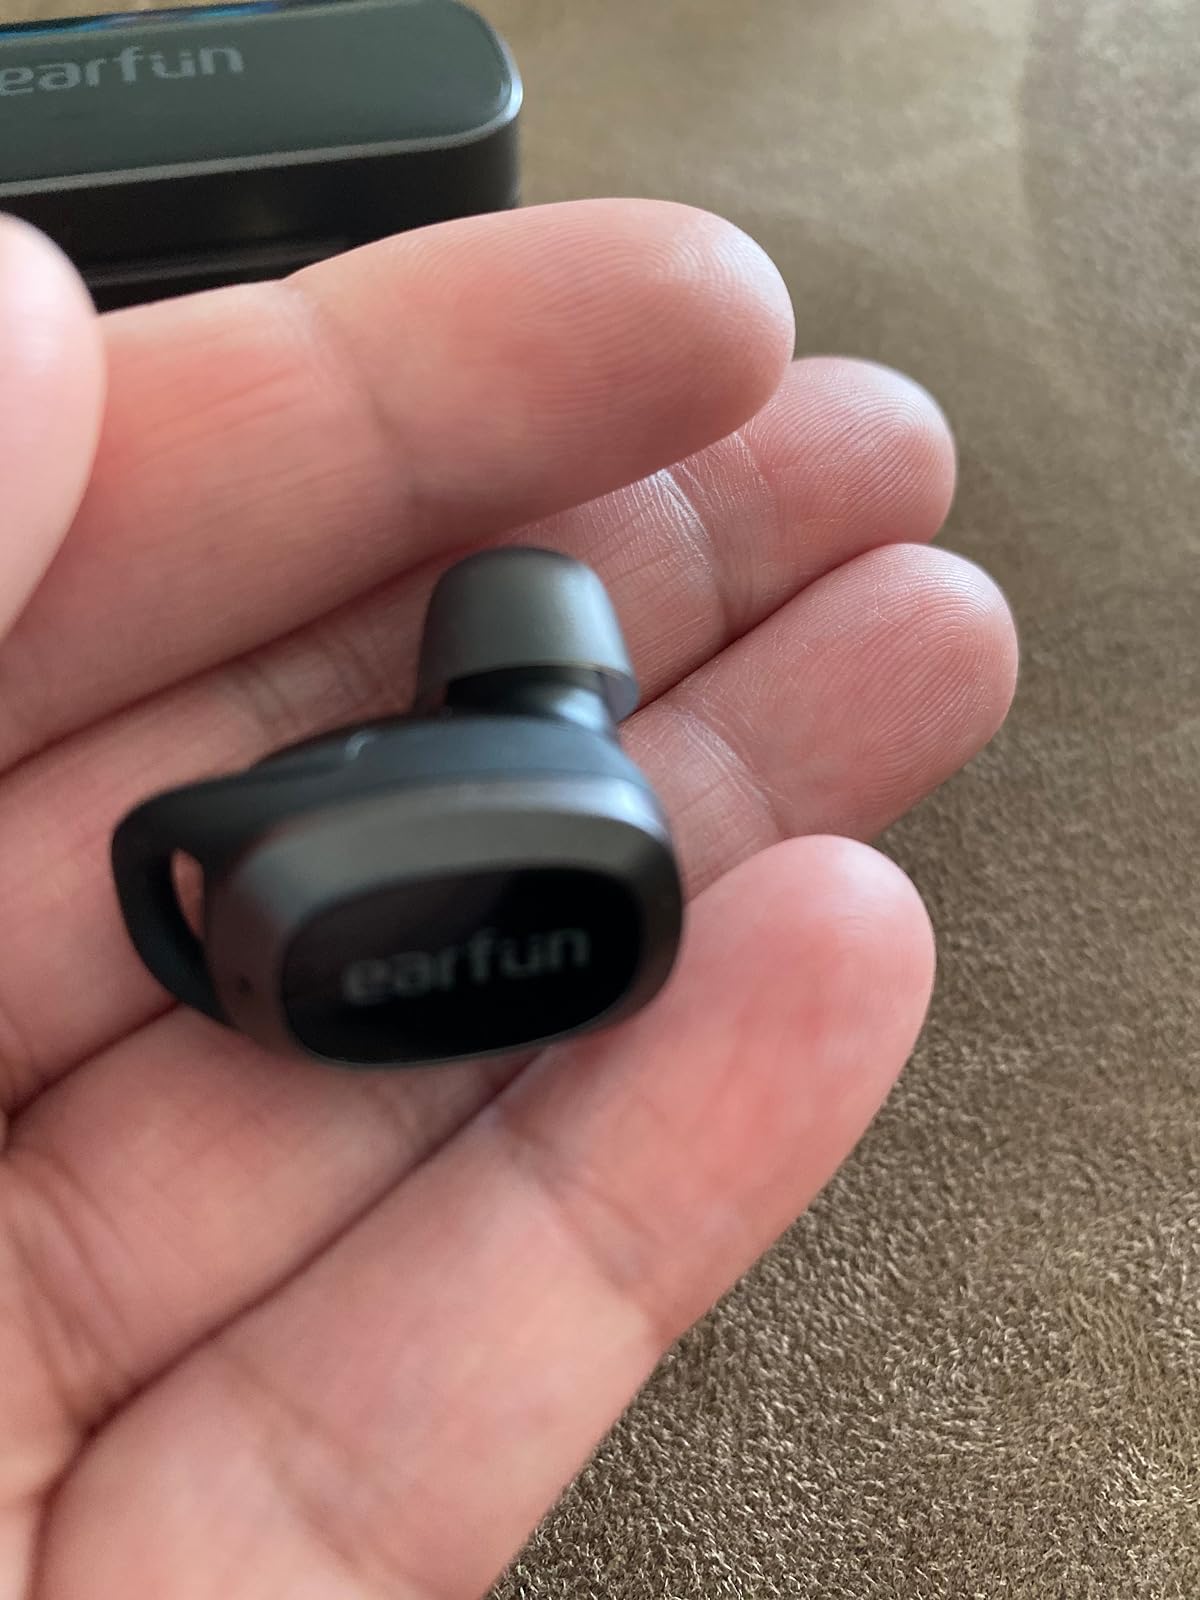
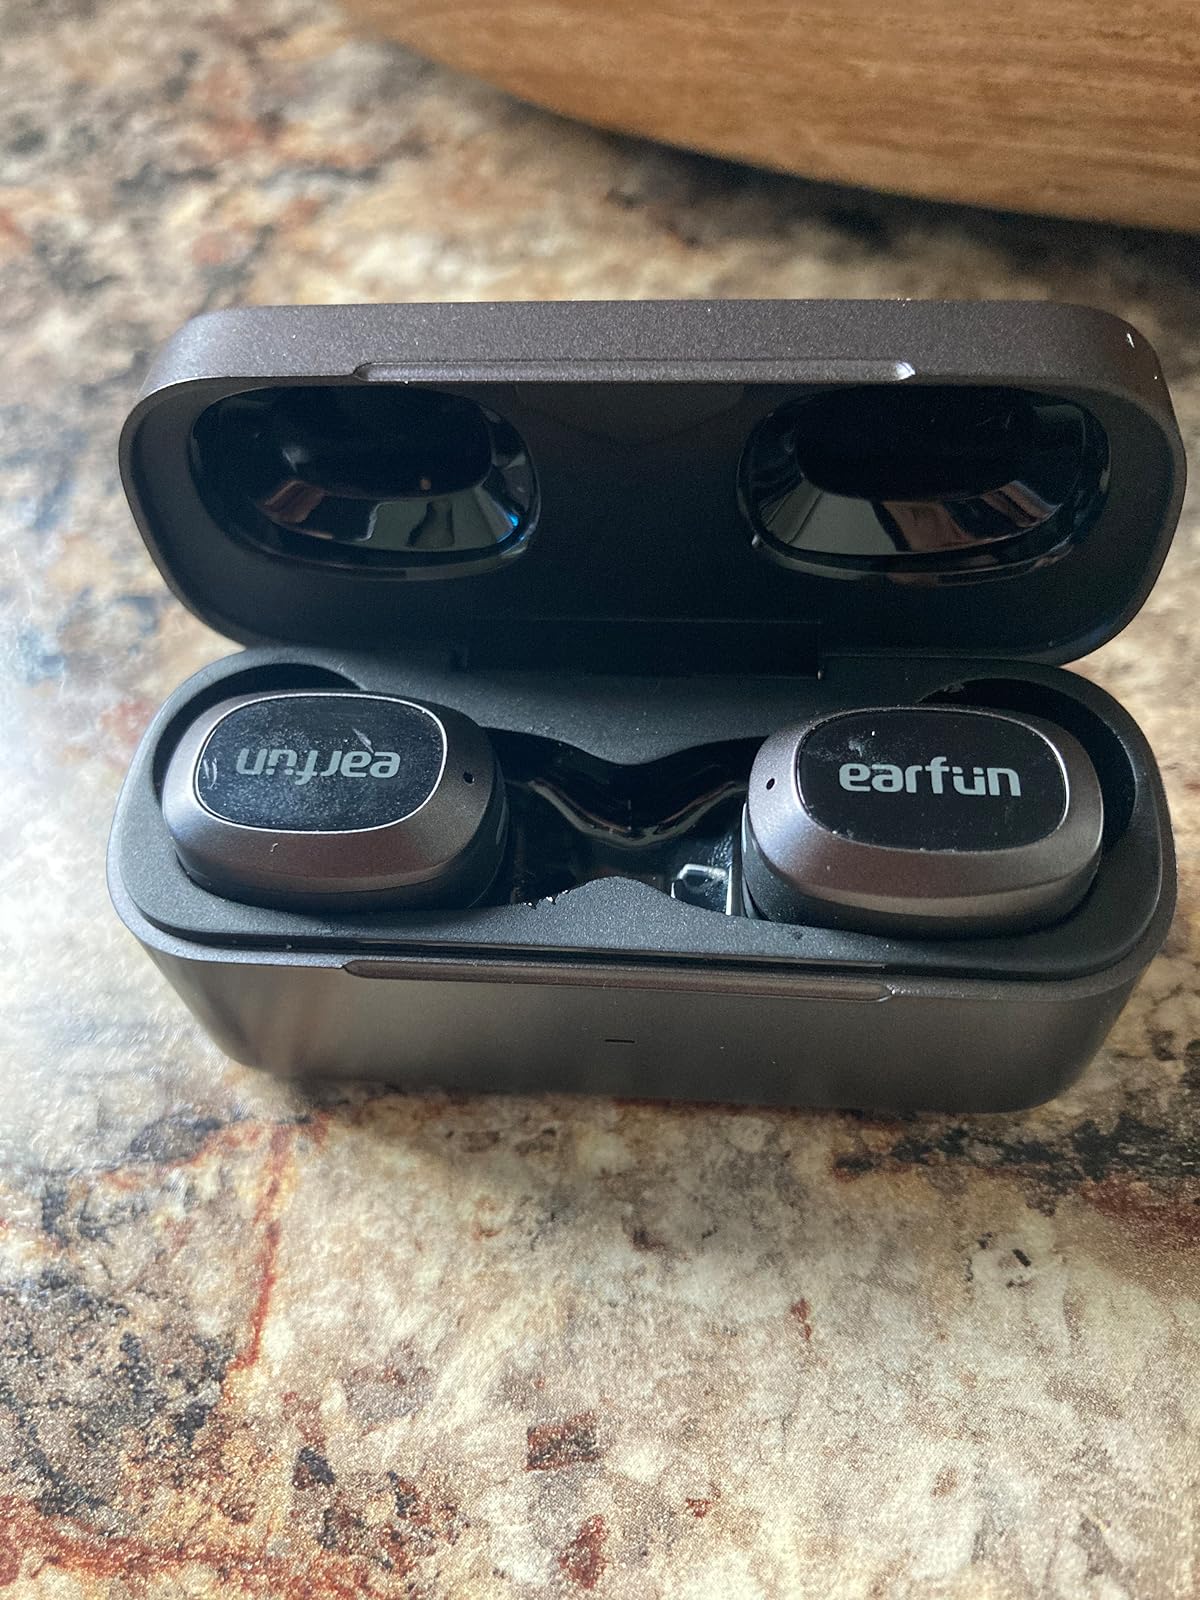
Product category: earbuds
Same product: yes